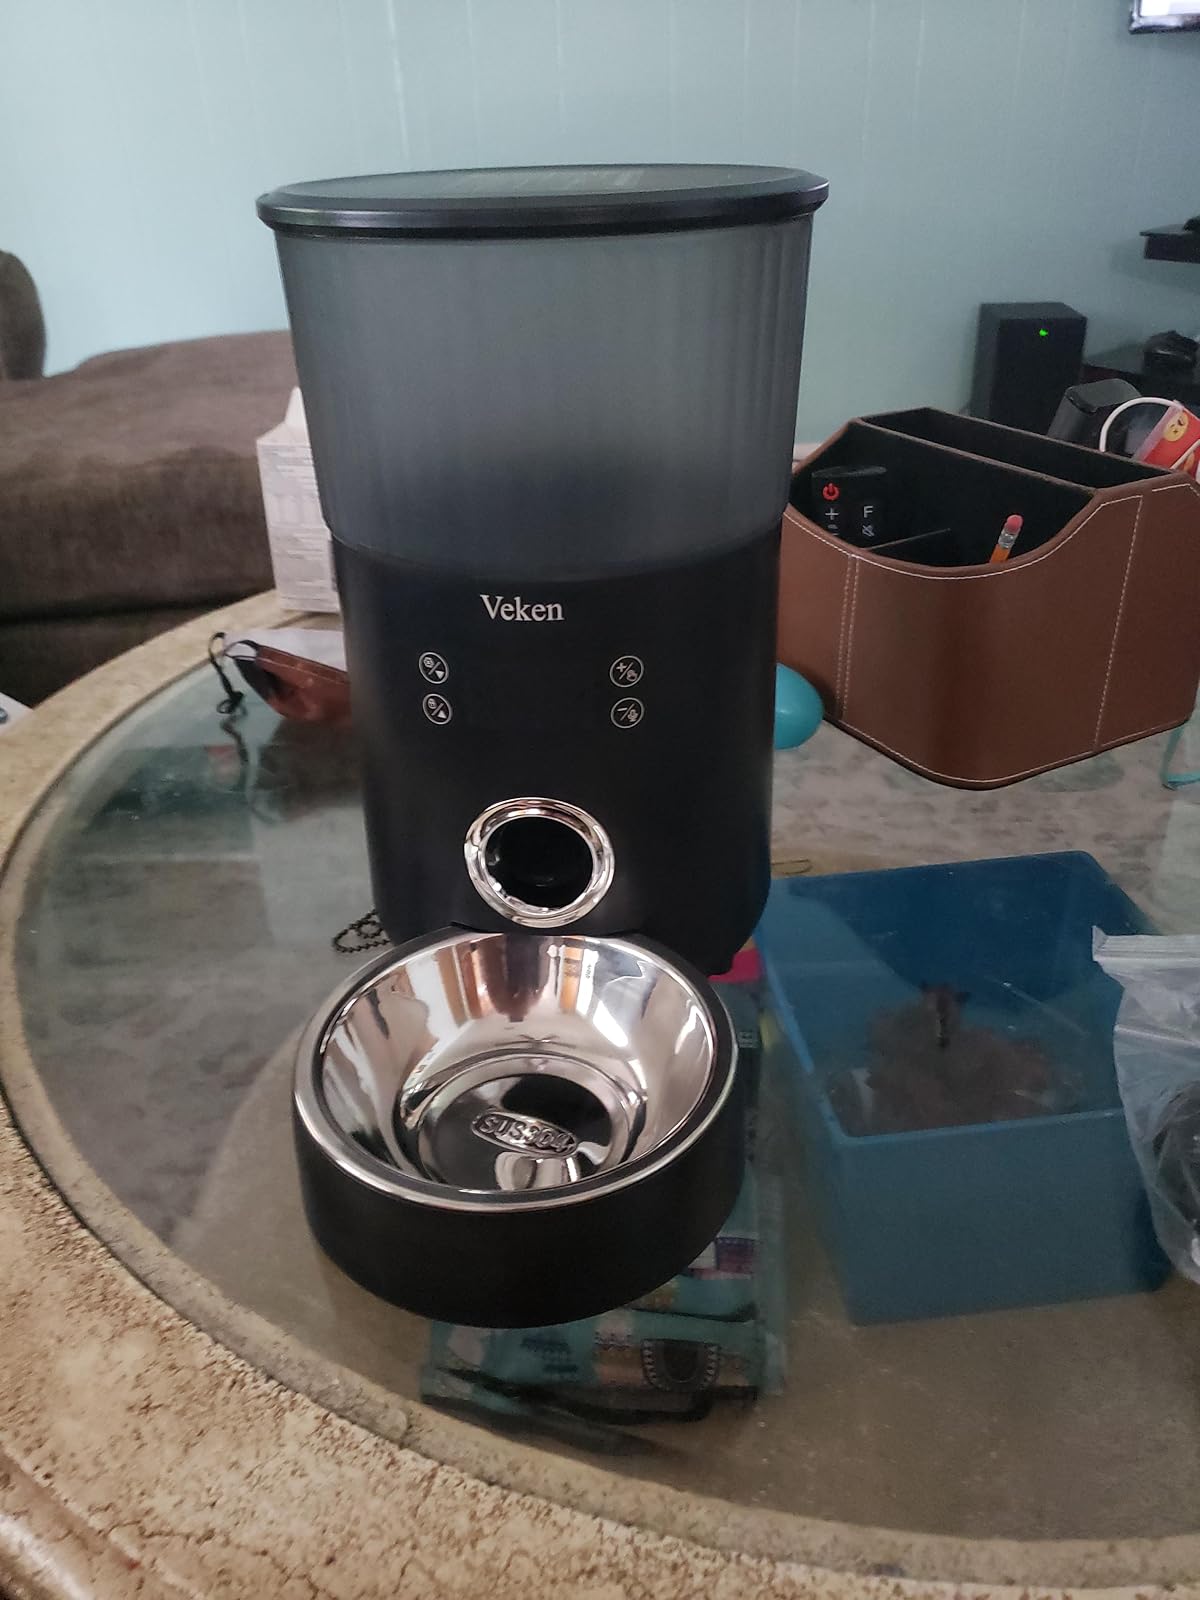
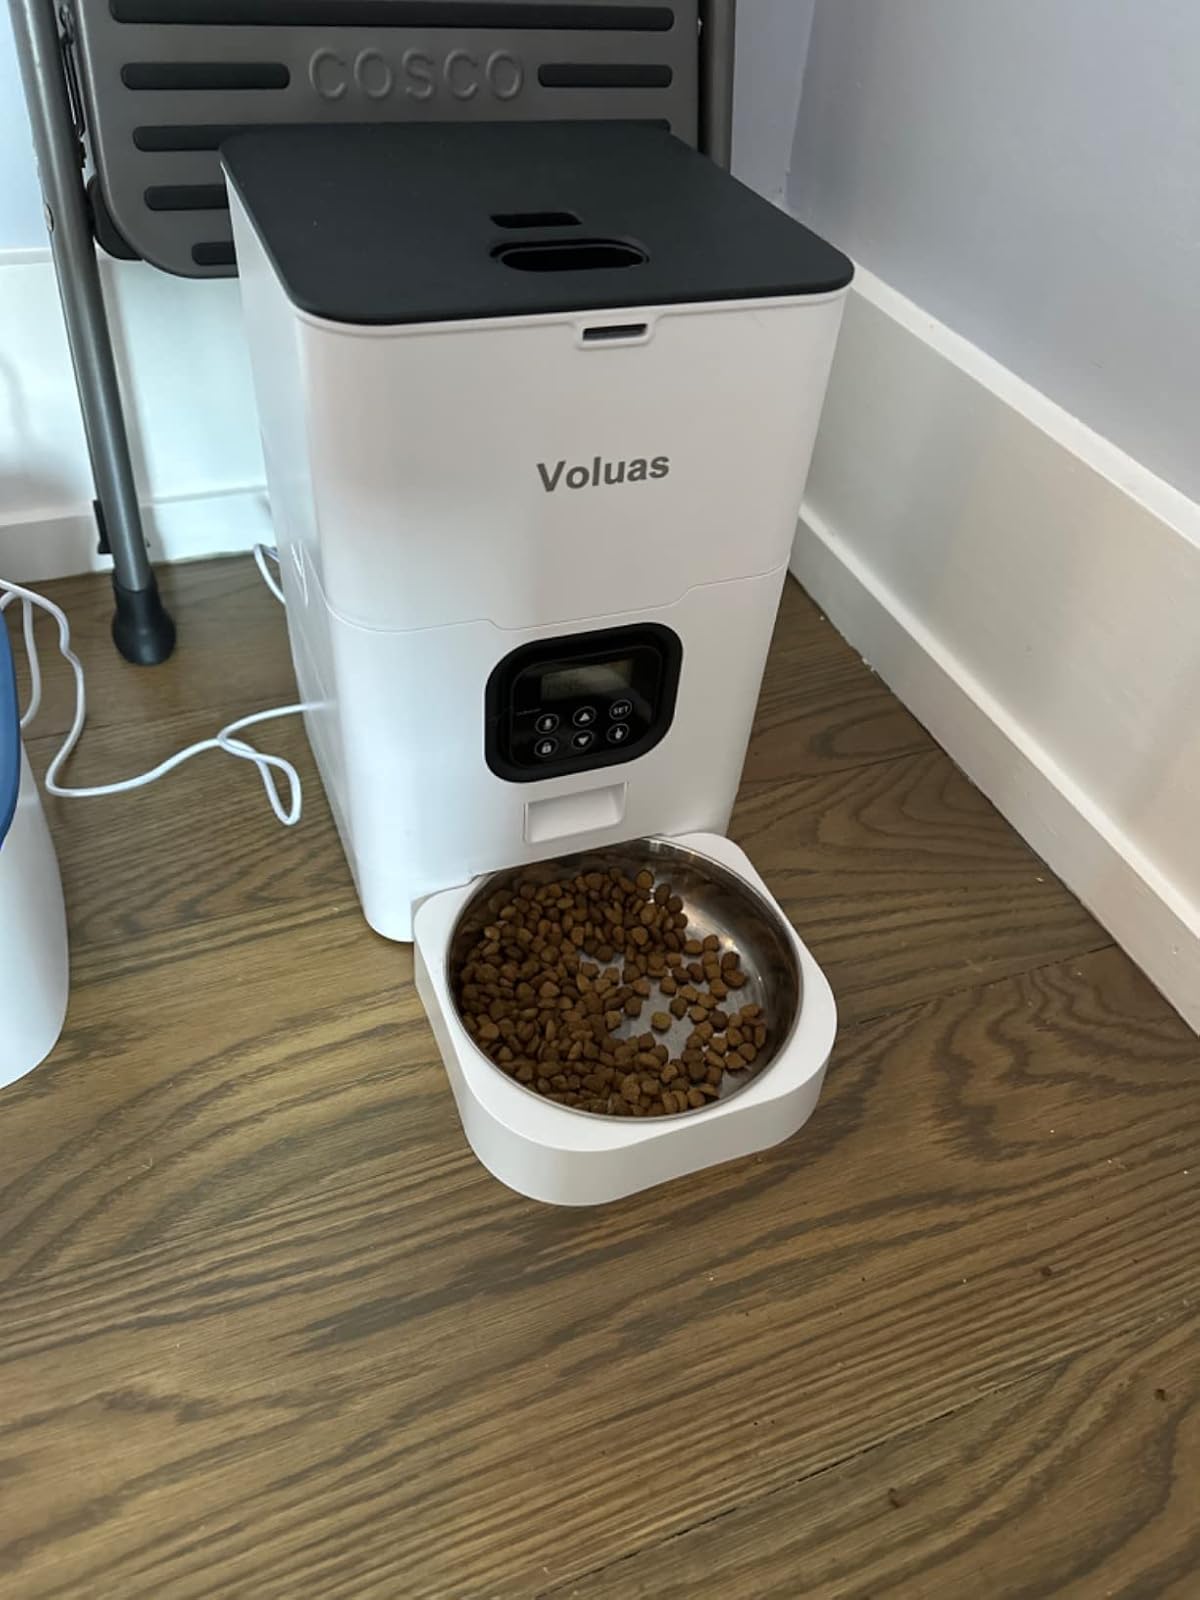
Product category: items_feeder
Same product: no